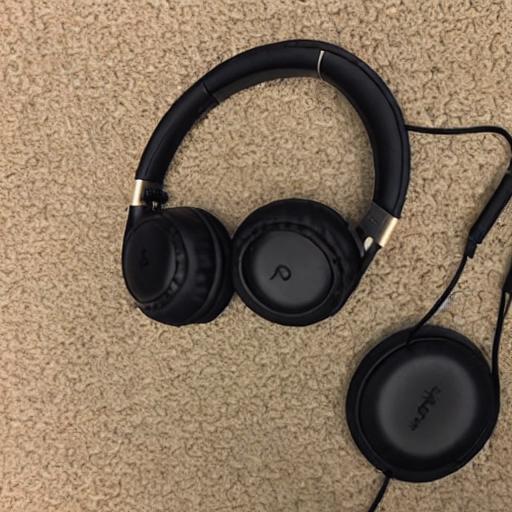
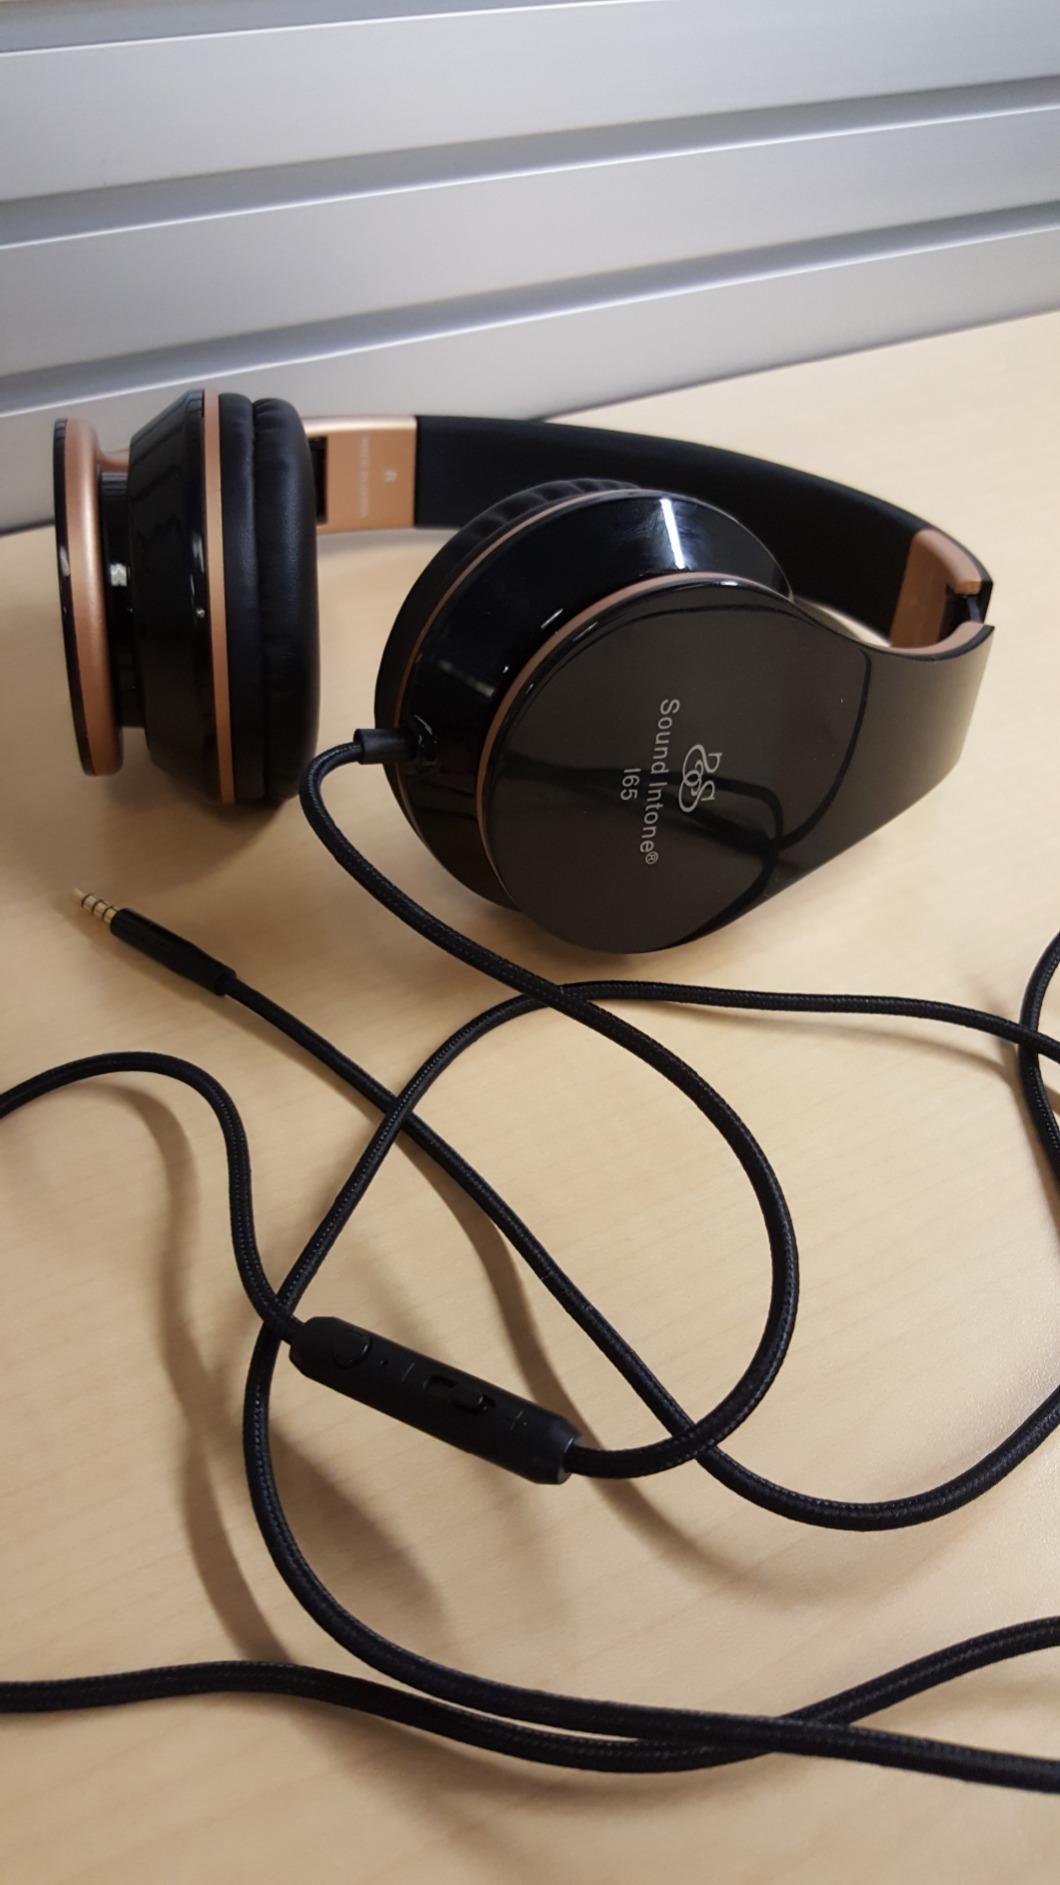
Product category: headphones
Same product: no